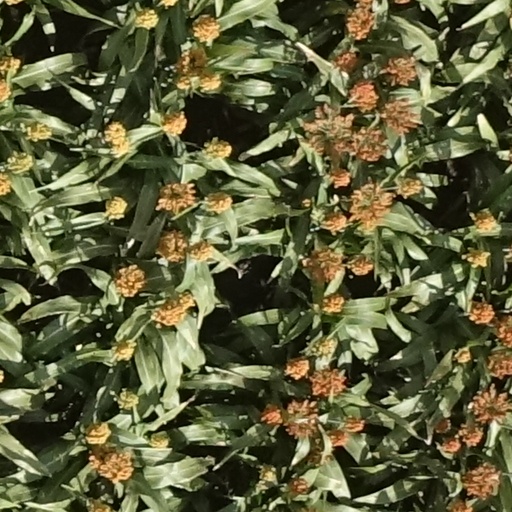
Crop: sorghum